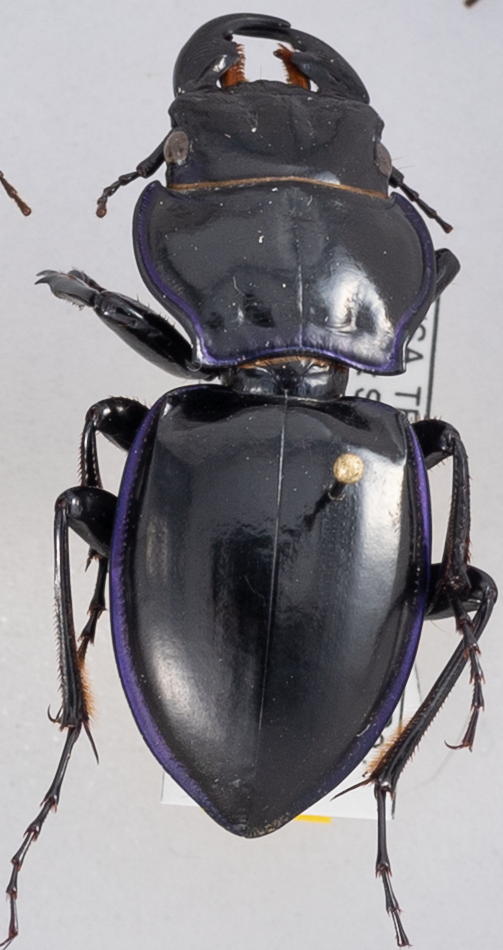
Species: Pasimachus punctulatus
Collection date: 2018-05-15
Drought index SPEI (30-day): -1.01
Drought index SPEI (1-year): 0.17
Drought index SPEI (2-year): -0.46